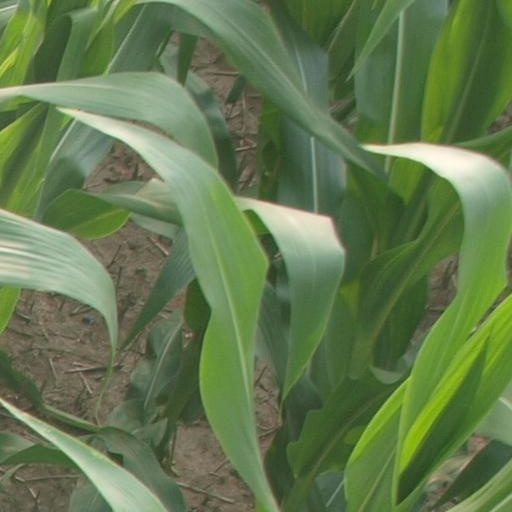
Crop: maize; corn